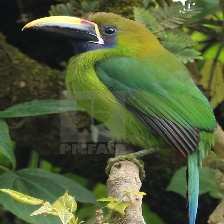
Species: BLUE THROATED TOUCANET
Scientific name: AULACORHYNCHUS CAERULEOGULARIS
ImageNet parent category: toucan